Anglican Church (Bucharest)

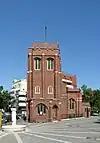
The church in 2012

The land on which the church was built was given by the Commune of Bucharest to the British Crown in December 1900. The outside of the building was completed in 1914, but the interiors (with furnishings from England) were finished only after World War I. The first service was held in 1920, and the church was dedicated on November 5, 1922 by the Bishop of Gibraltar.